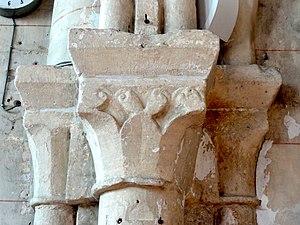
L'église Saint-Rémy de Barbery est une église catholique paroissiale située à Barbery, en France. C'est un petit édifice à nef unique, d'une facture un peu rustique, qui date pour l'essentiel du milieu du XIIᵉ siècle, pour la nef, et du milieu du XVIᵉ siècle, pour les parties orientales. Les deux premières travées de la nef ont été remaniées à l'époque moderne, et ont perdu leur intérêt, mais la troisième travée conserve une voûte d'ogives d'origine, et correspond à la base de l'ancien clocher, et en même temps à la première travée de l'ancien chœur. Vers le milieu du XVIᵉ siècle, sa seconde travée a été remplacée par un petit transept et une abside à cinq pans, et l'église de Barbery offre ainsi l'un des rares exemples d'une église rurale avec transept de cette époque. Le style est gothique flamboyant, mais les influences de la Renaissance se manifeste à travers le retour vers l'arc en plein cintre. Le chevet se distingue par l'importance de ses surfaces vitrées. L'église Saint-Rémy a été inscrite aux monuments historiques par arrêté du 24 janvier 1978.